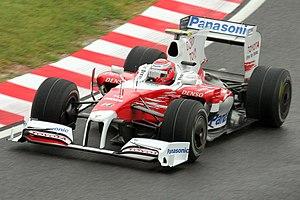
Le championnat du monde de Formule 1 2009 est la 60ᵉ édition du championnat du monde des pilotes. Organisé par la FIA, il s'est déroulé en dix-sept manches entre le 29 mars 2009 et le 1ᵉʳ novembre 2009. Il est remporté par le Britannique Jenson Button chez les pilotes et par son écurie, Brawn GP Formula One Team, chez les constructeurs.
Kamui Kobayashi, né le 13 septembre 1986 à Amagasaki, dans la préfecture de Hyōgo au Japon, est un pilote automobile japonais. Il fait ses débuts en Formule 1 fin 2009 chez Toyota où il remplace Timo Glock, indisponible pour cause de blessure. Il participe à 75 Grands Prix avant de partir en endurance en 2015.
Le Grand Prix du Japon 2009, disputé sur le Circuit de Suzuka le 4 octobre 2009, est la 818ᵉ course du championnat du monde de Formule 1 courue depuis 1950 et la quinzième manche du championnat 2009.